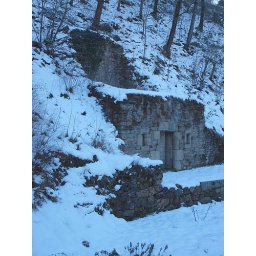
On the hill side, besides the river bank, this old ruined house fits in his white cold cloack.Chaudes Aigues (France)